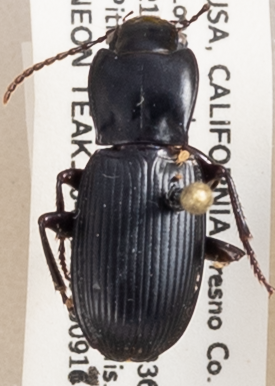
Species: Pterostichus serripes
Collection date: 2019-09-17
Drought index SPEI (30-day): -0.8
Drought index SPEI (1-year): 0.54
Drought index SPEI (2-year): -0.03